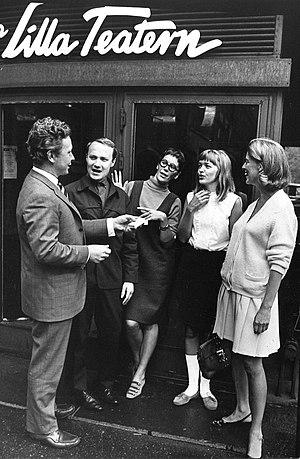
Bengt Gunnar Richard Ahlfors est né en 1937 en Finlande, mais il écrit en suédois. Il est directeur de théâtre et auteur de pièces dramatiques et comiques. En tant que réalisateur, il a mis en scène environ soixante pièces d'auteurs comme celles de Molière, de Shakespeare, d'Eugene O'Neill, de Tchekhov et de Brecht.